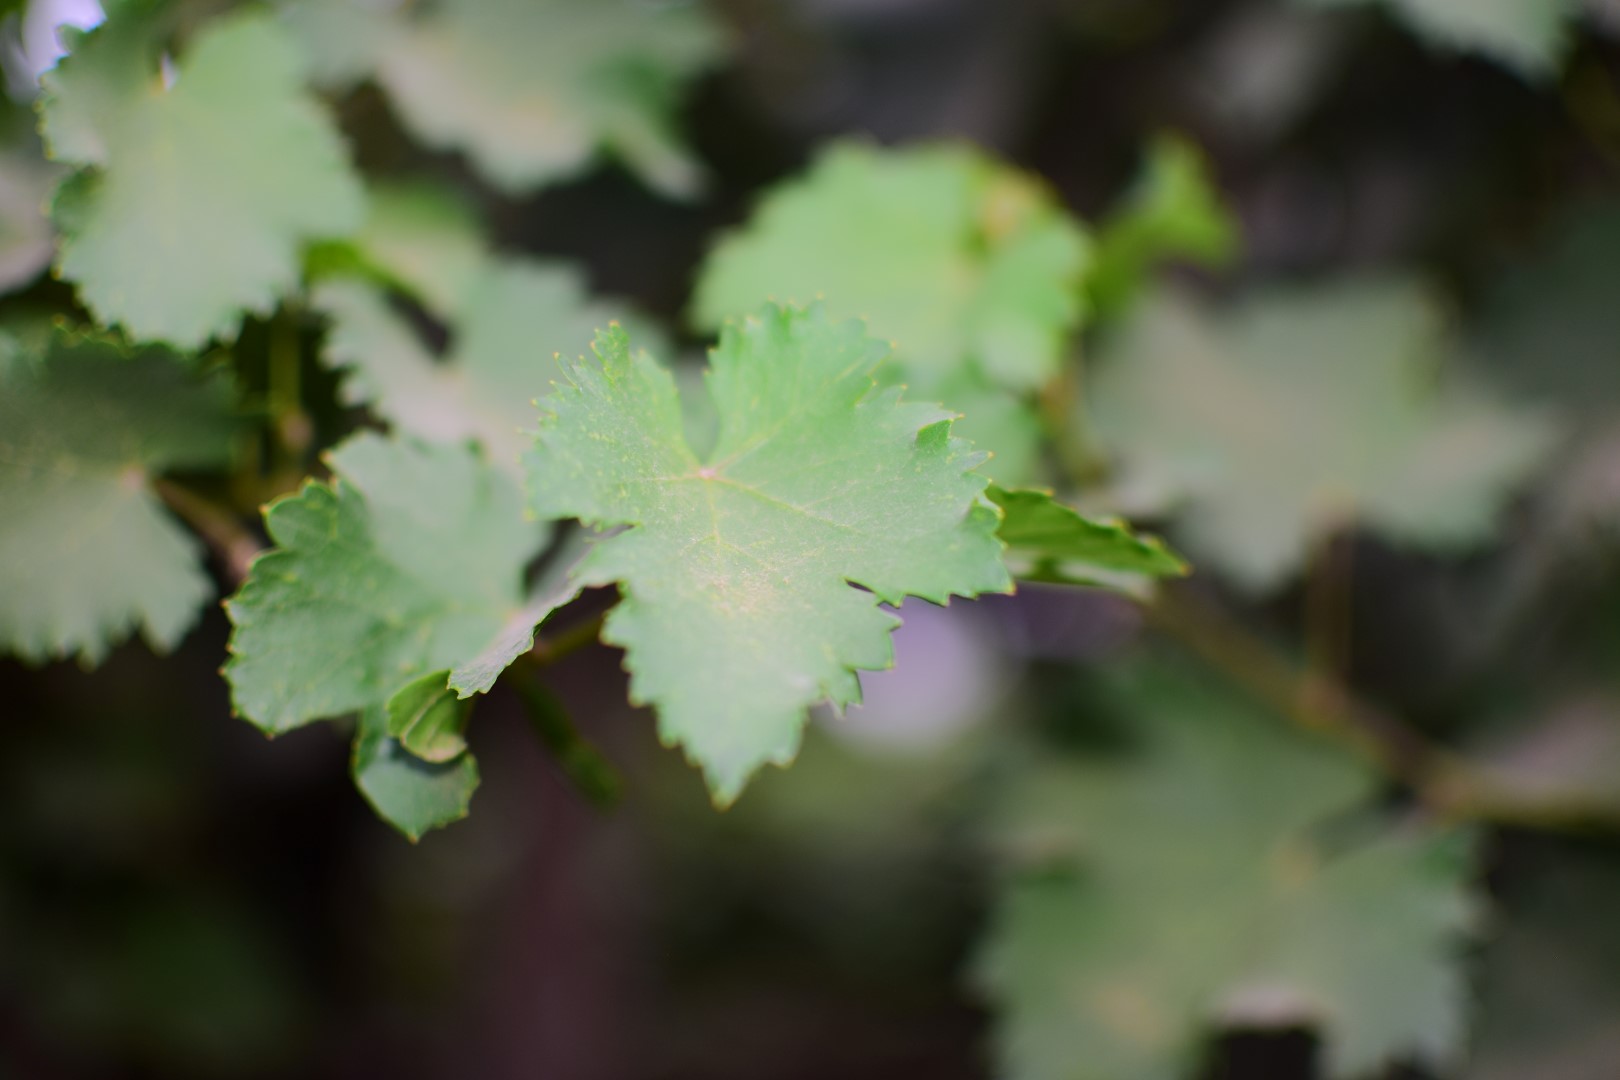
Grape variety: Kamali